Rosen Tantau

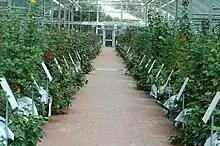
Glasshouse in Uetersen

It is one of the most important Rose farms worldwide, and has developed a large number of well-known rose cultivars. Founded in 1906 by Mathias Tantau (1882–1953), it became important in the 1930s. In 1948, his son Mathias Tantau jun. (1912–2006) took over. He developed some famous hybrid tea roses, e.g. 'Polarstern', 'Super Star' or 'Fragrant Cloud', earning many rose awards - 'Fragrant Cloud' was awarded the title "World's Favorite Rose" in 1981.